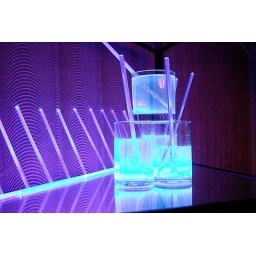
water glass and straw pipes under uv light